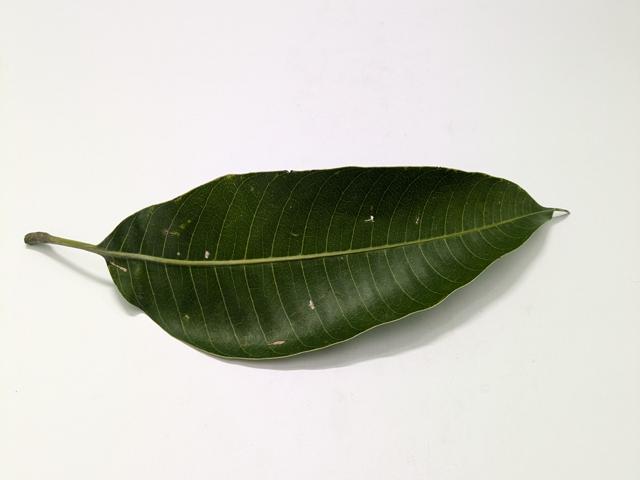
Mango leaf variety: Haribhanga